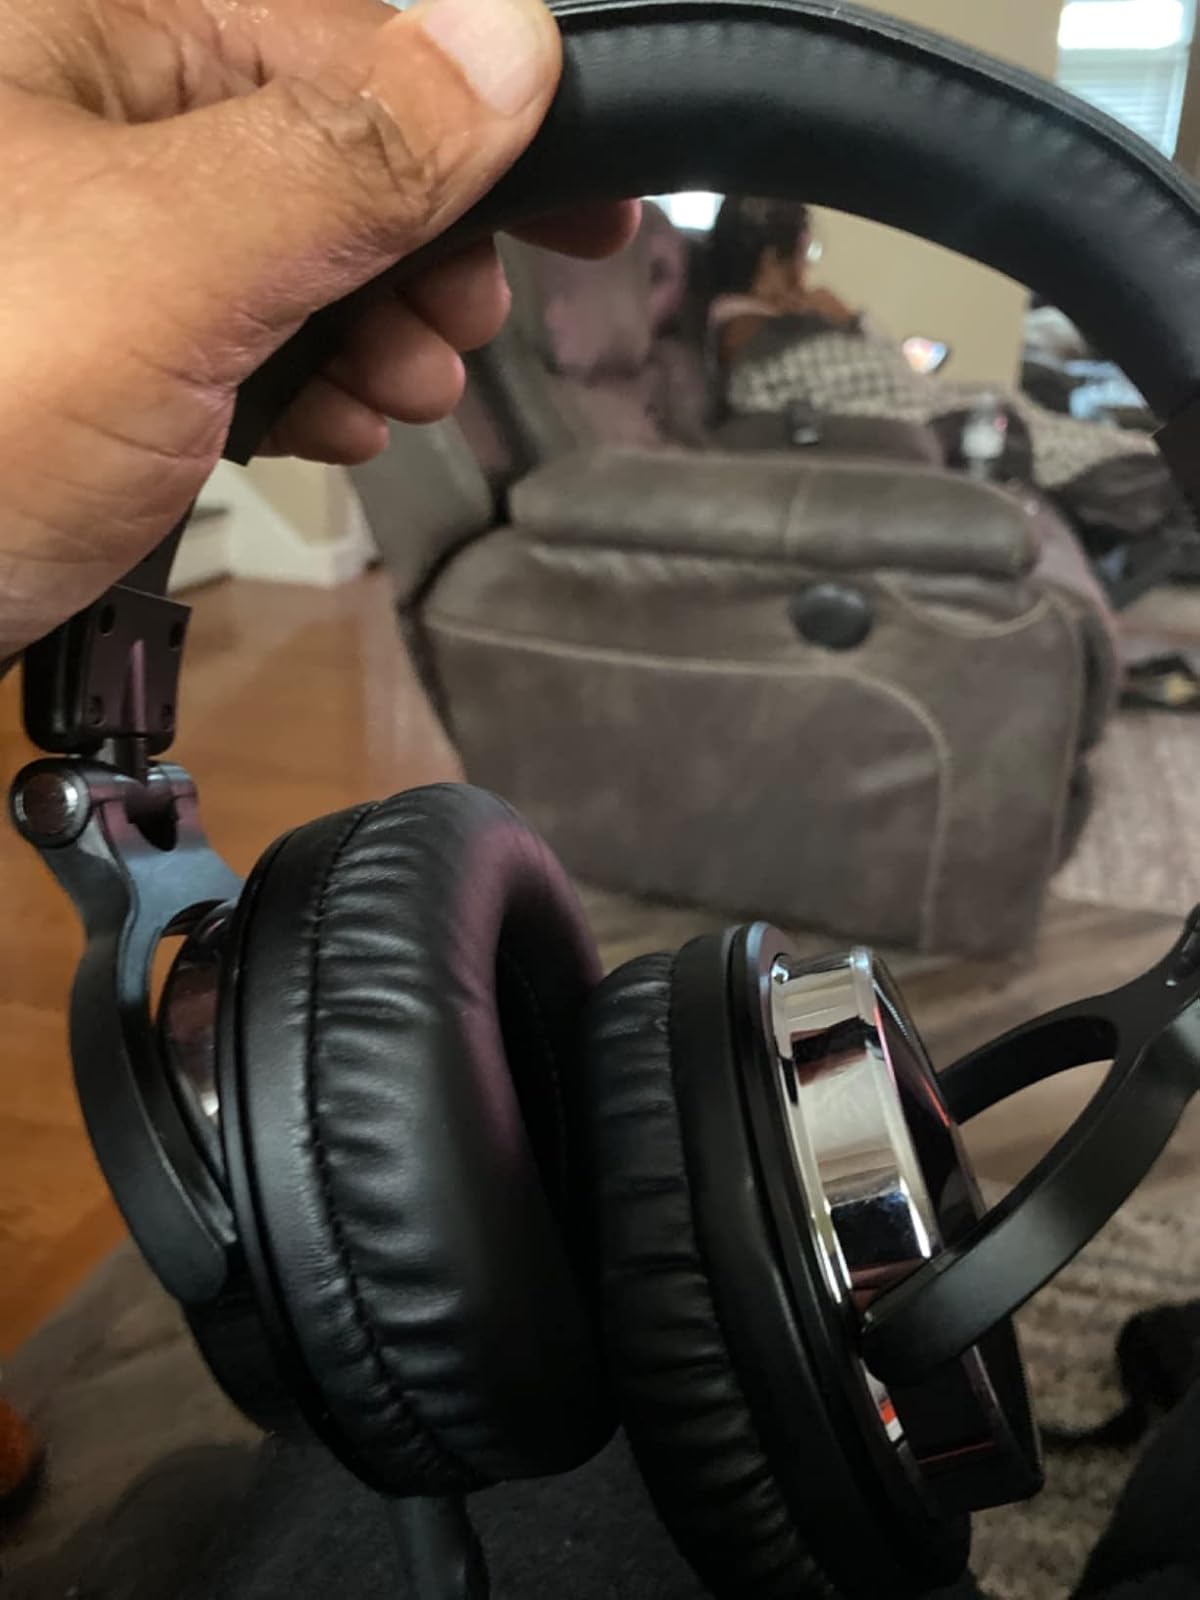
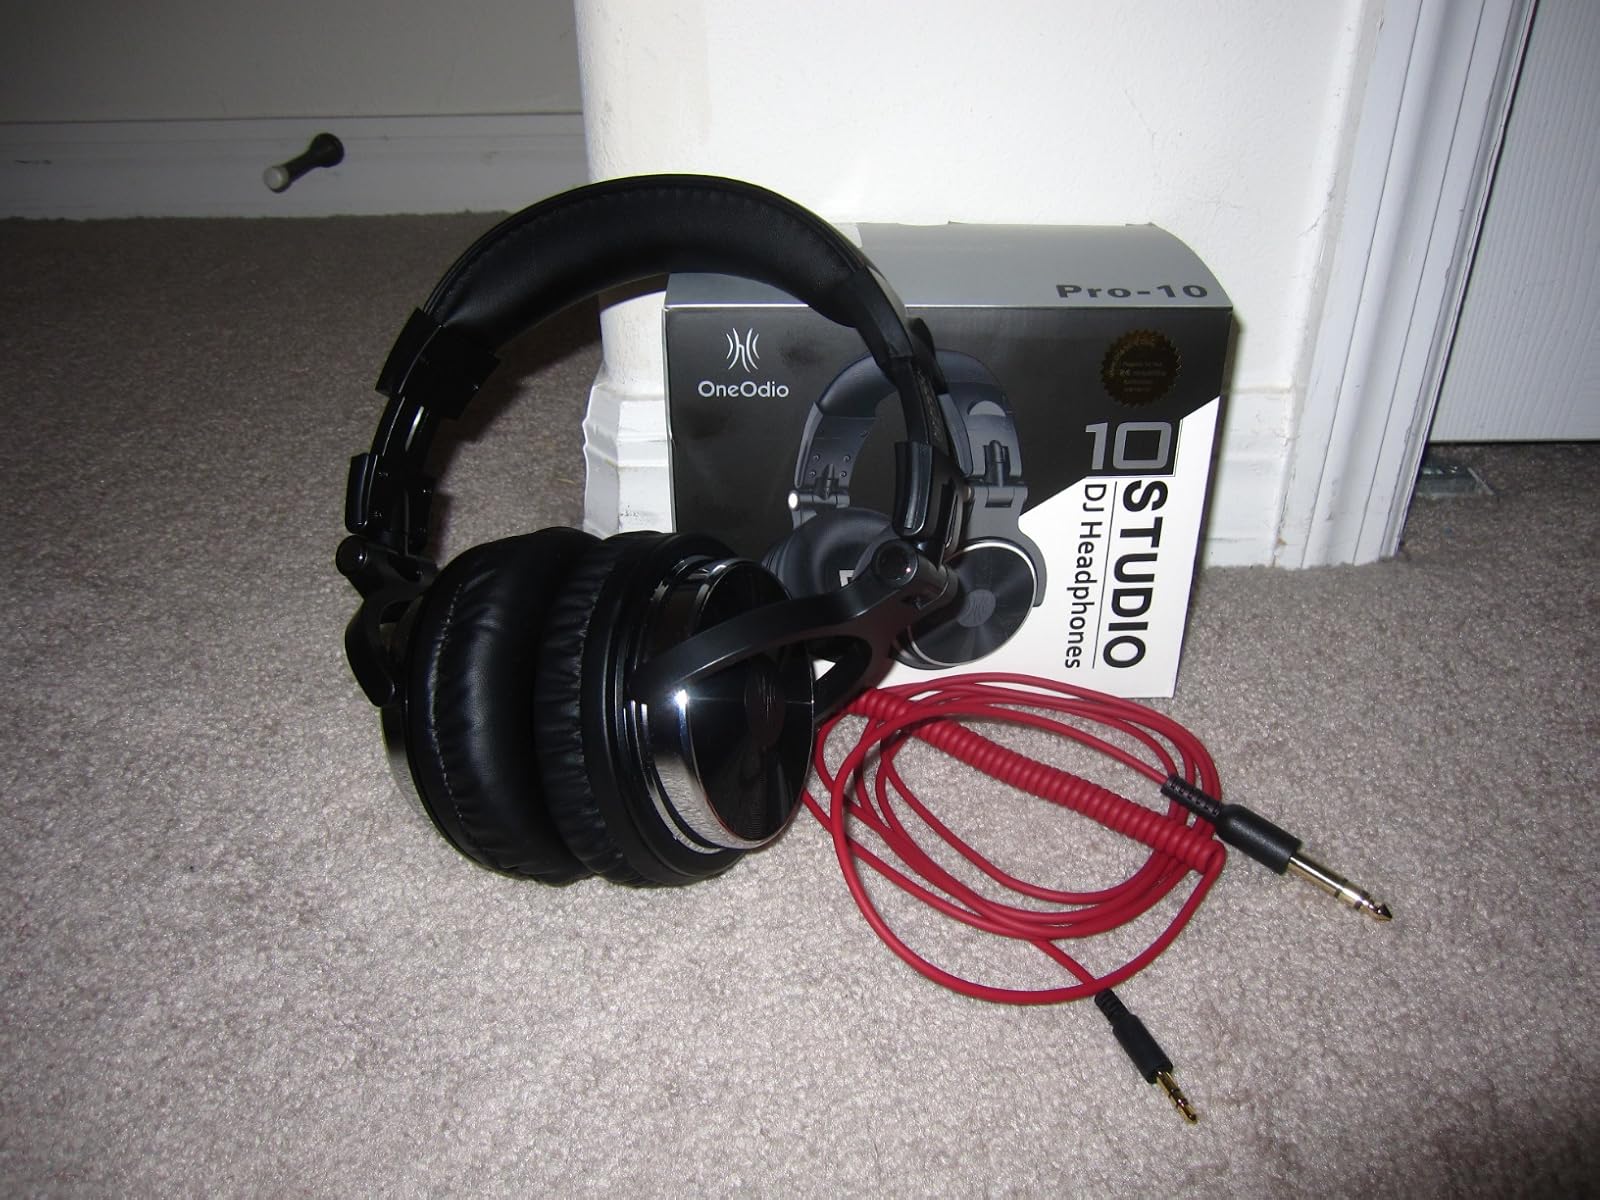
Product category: headphones
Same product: yes